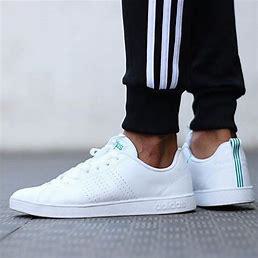
Brand: adidas
Model: neo Adidas NEO Advantage